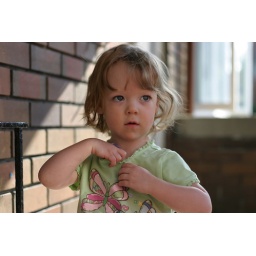
Sticking the flower in her shirt